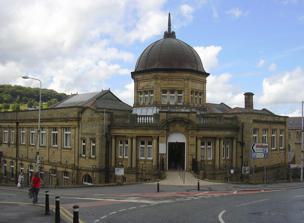
Building: Darwen Library
Country: United Kingdom
Year built: 1908
Darwen Library Location Darwen , Lancashire Established 1908 Other information Website https://www.blackburn.gov.uk/Pages/Darwen-library.aspx Darwen Library is a Carnegie library in Darwen , Lancashire , England. It opened in 1908 and is located on Knott Street. History The library was officially opened in May 1908 by Andrew Carnegie , who had donated £ 8,000 to build it. It has continued to provide book-lending services to members of the local community. Centenary of library As part of the library's centenary celebrations in 2008, the library ran a number of events throughout May. In April 2008, local brewers Fallons Exquisite Ales announced they had created a new beer and were dedicating it to the library. References